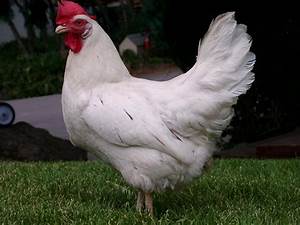
Label: chicken